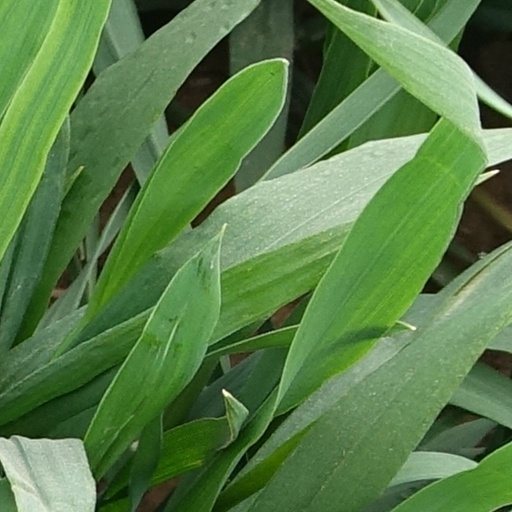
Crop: wheat